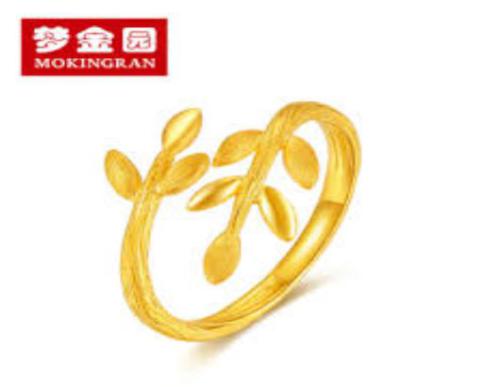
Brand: mokingran
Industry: Necessities